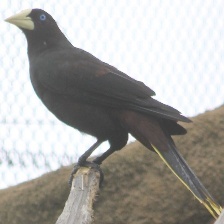
Species: CRESTED OROPENDOLA
Scientific name: PSAROCOLIUS DECUMANUS